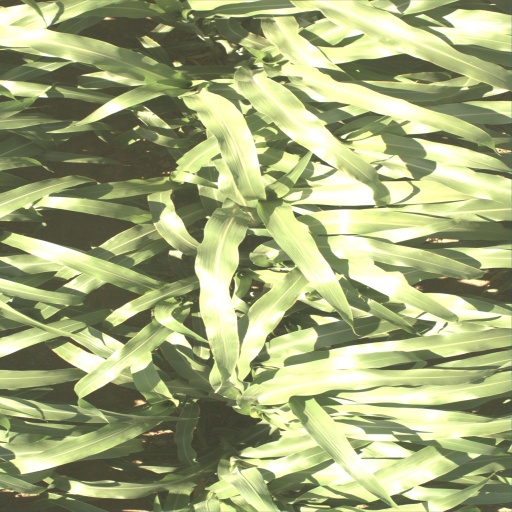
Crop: sorghum